Sway railway station

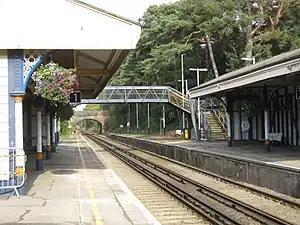
Station platforms looking towards London

Sway railway station serves the village of Sway in Hampshire, England. It is located on the South West Main Line from London Waterloo to Weymouth. It is down the line from Waterloo.